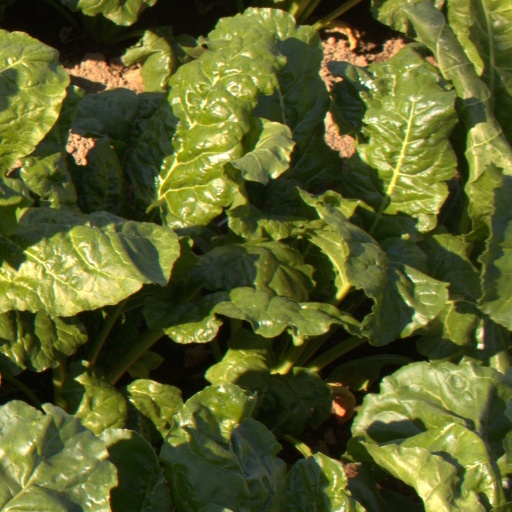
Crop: sugar beet